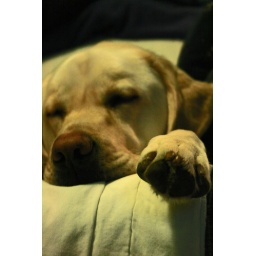
there's a dog in the house